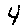
Label: 4